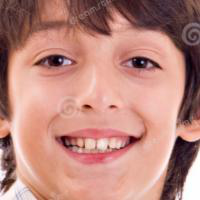
Age group: age 01-10